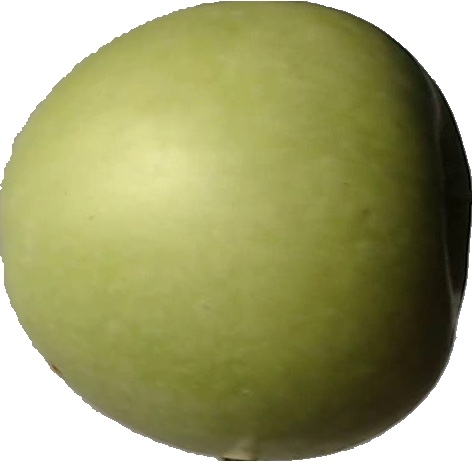
Label: apple_granny_smith_1